NATO EPVAT testing

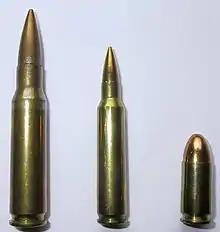
Left to right: 7.62 mm NATO, 5.56 mm NATO and 9 mm NATO ammunition.

NATO EPVAT testing is one of the three recognized classes of procedures used in the world to control the safety and quality of firearms ammunition.